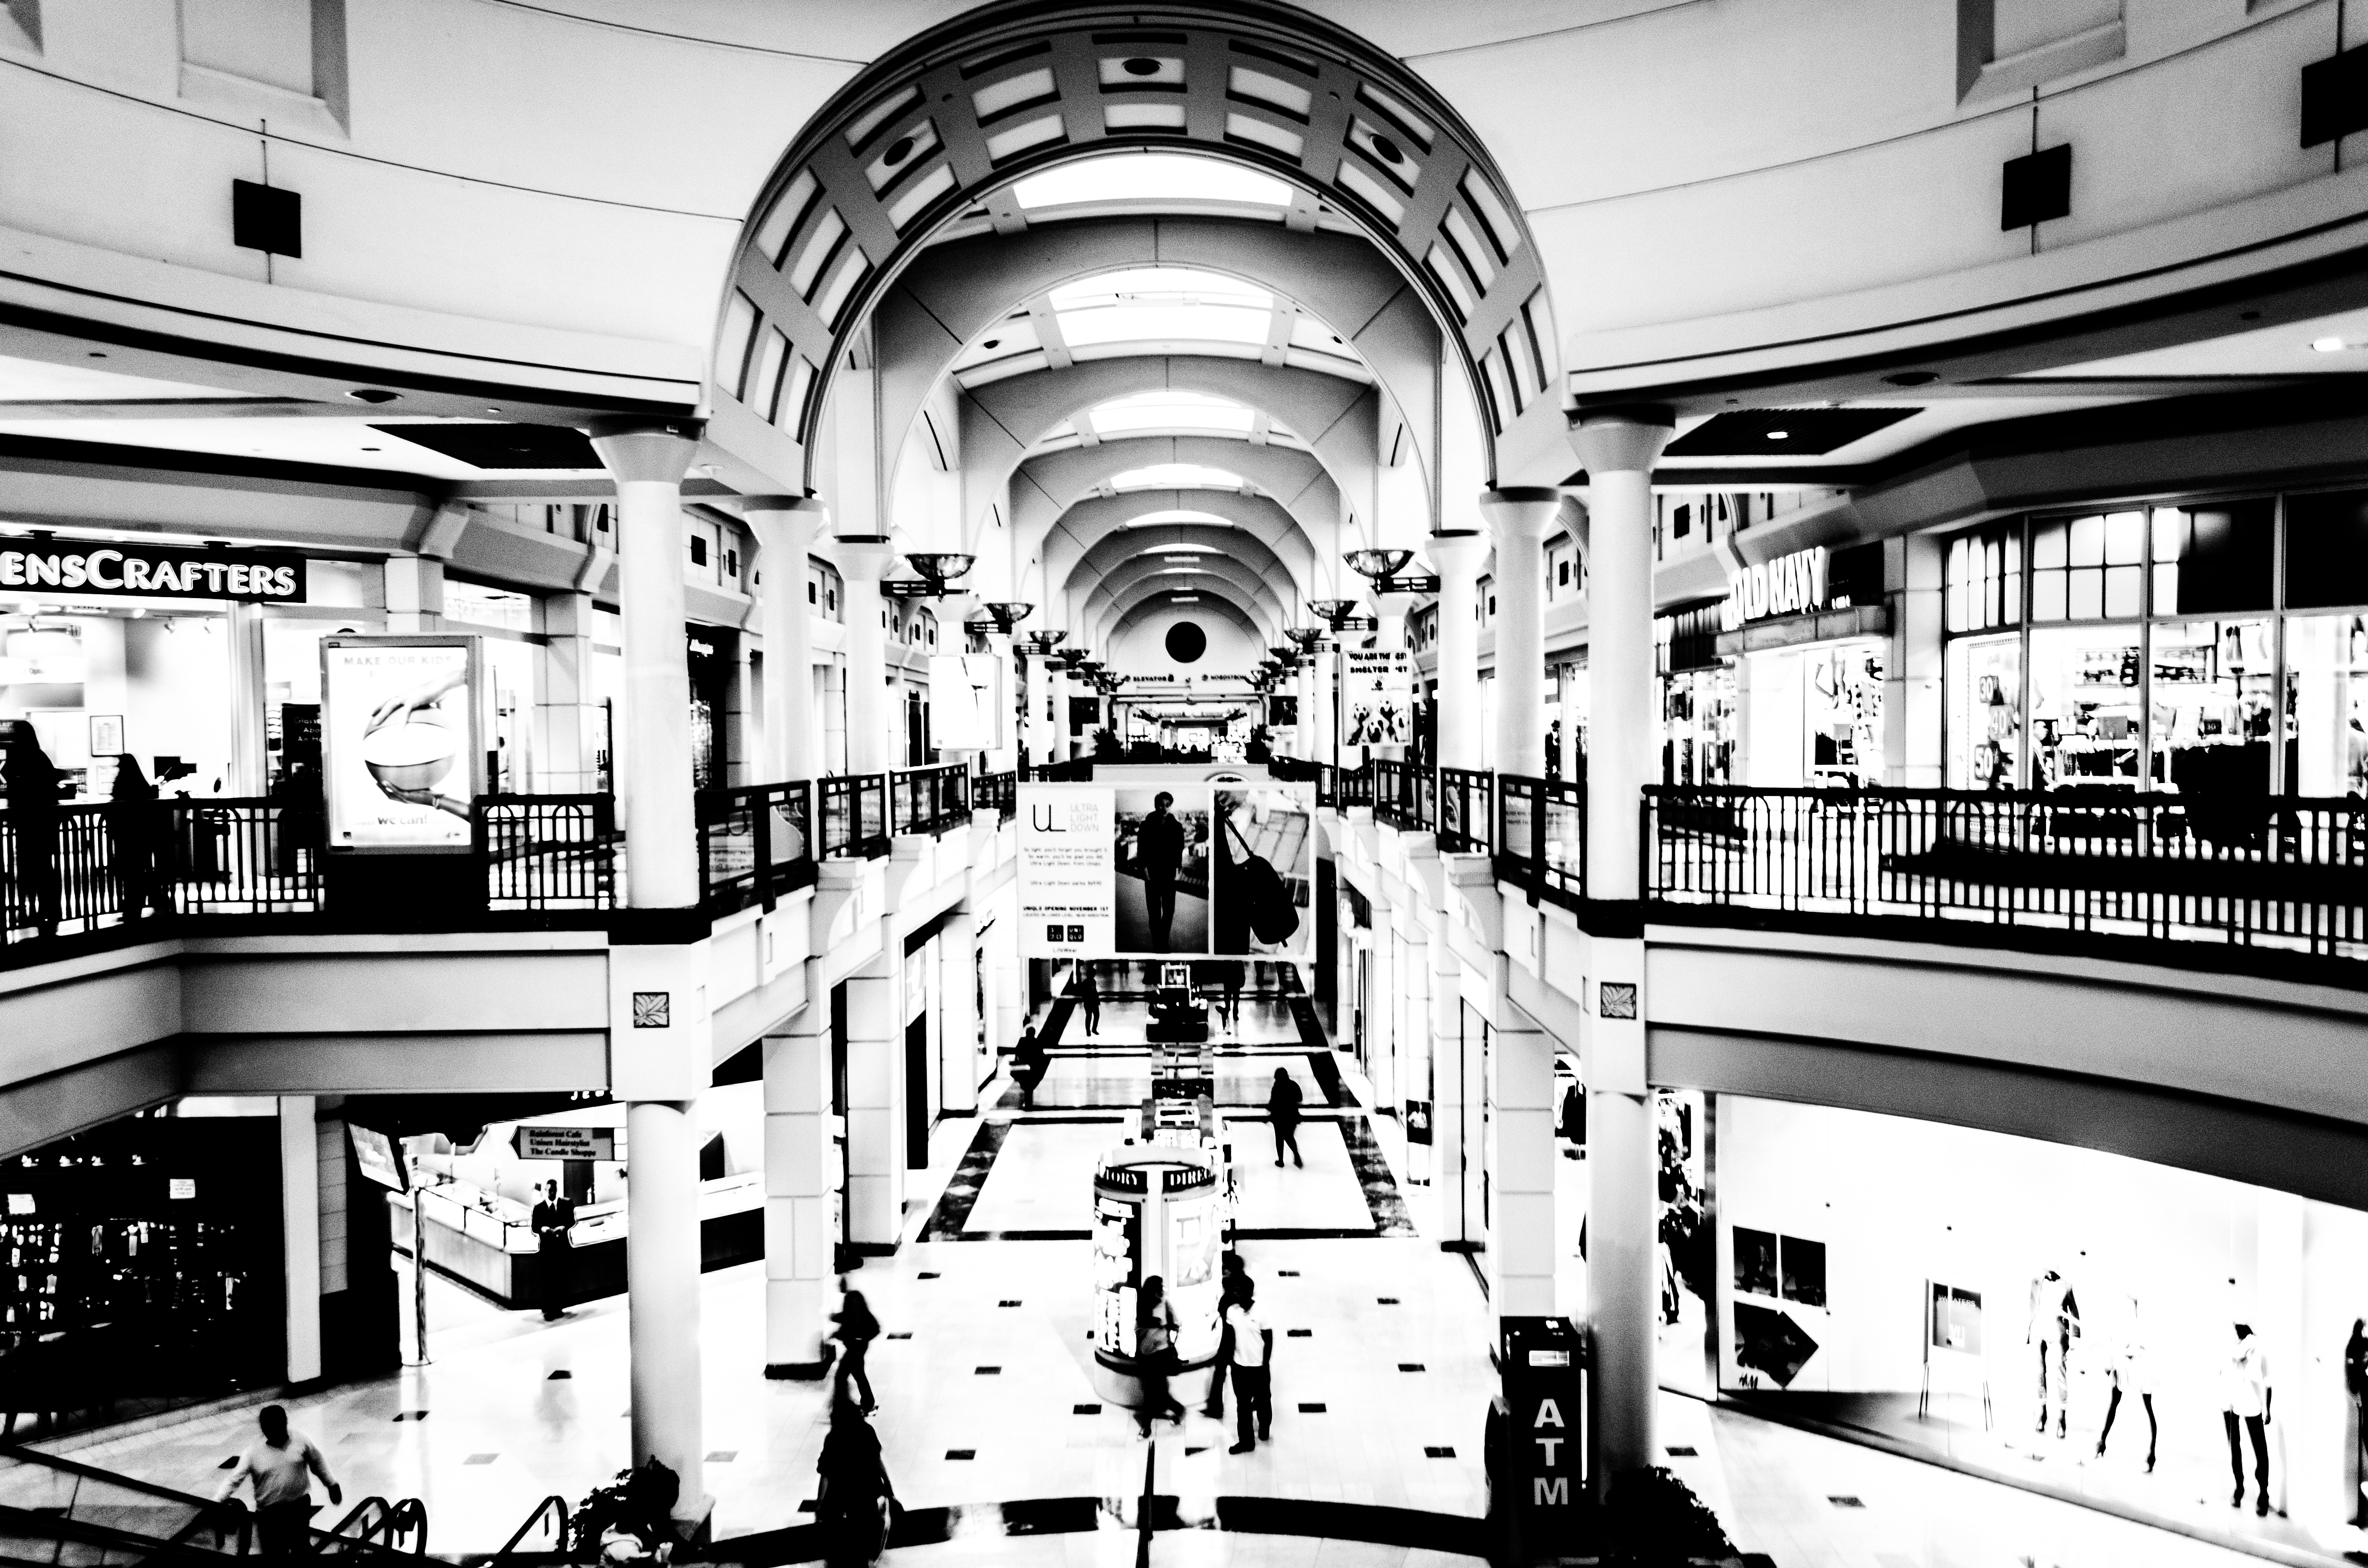
black and white, architecture, photography, monochrome, public transport, interior design, design, metropolis, monochrome photography